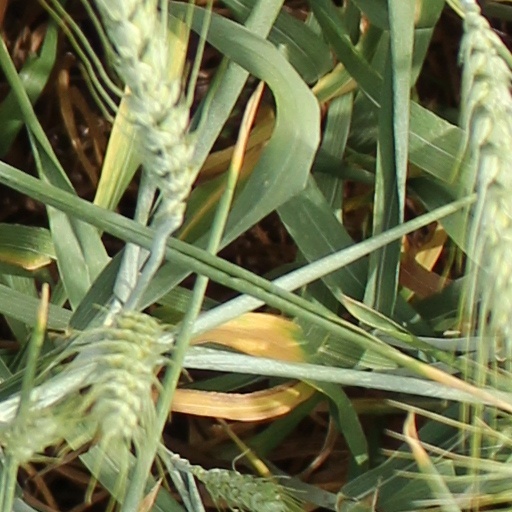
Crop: wheat